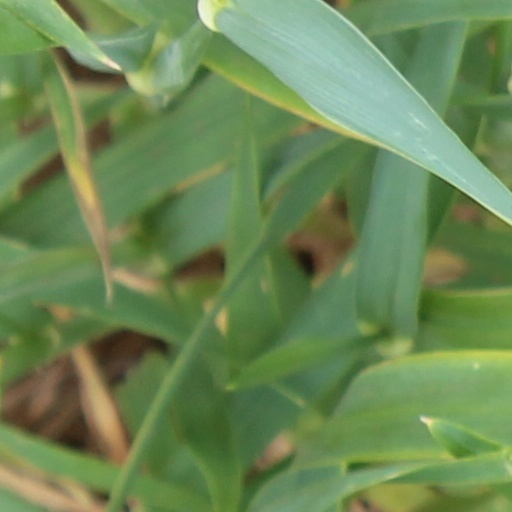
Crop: wheat